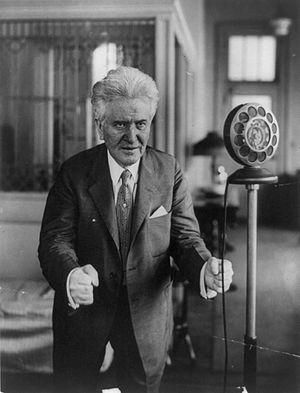
L’ère progressiste est le nom donné à une période de l’histoire des États-Unis qui va des années 1890 aux années 1920, bien qu’elle soit parfois associée de façon plus restrictive aux années de présidence de Theodore Roosevelt.